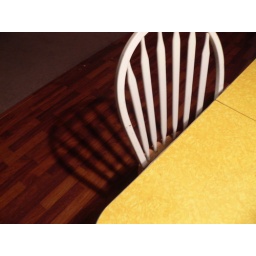
just standing around at home one night